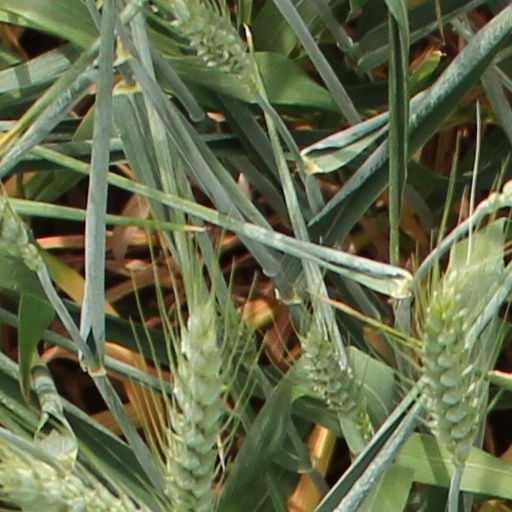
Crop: wheat